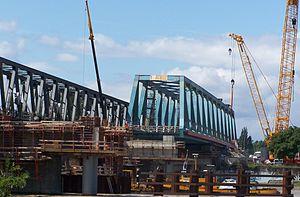
La ligne de Strasbourg-Ville à Strasbourg-Port-du-Rhin, parfois appelée « ligne de Strasbourg à Kehl », est une ligne de chemin de fer française du Bas-Rhin. Elle relie les gares de Strasbourg-Ville et de Strasbourg-Port-du-Rhin, et se poursuit jusqu'à la frontière franco-allemande. Elle constitue la partie française de la ligne de Strasbourg à Appenweier. Au-delà du Rhin, elle est prolongée par la ligne d'Appenweier à Kehl.